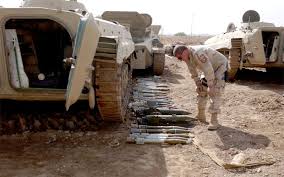
Label: BMP